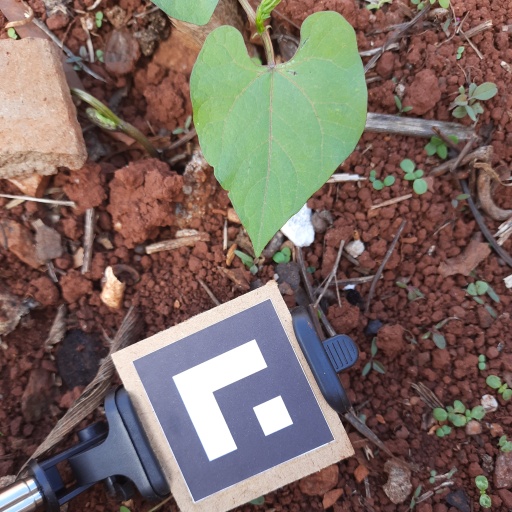
Observations: flat surface, eating holes in the center, under shade